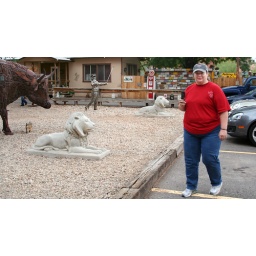
Elain uses her phone against a few stone lions and a metal buffalo....OMG.